Polaris expedition

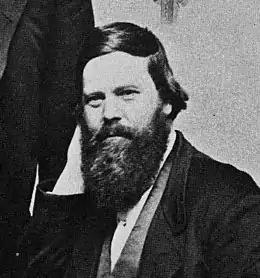
The only known photograph of Charles Francis Hall, in late 1870

In 1827, Sir Edward Parry led a British Royal Navy expedition with the aim to be the first men to reach the North Pole. In the next five decades following Parry's attempt, the Americans would mount three such expeditions: Elisha Kent Kane in , Isaac Israel Hayes in 1860–1861, and Charles Francis Hall with the in 1871–1873.